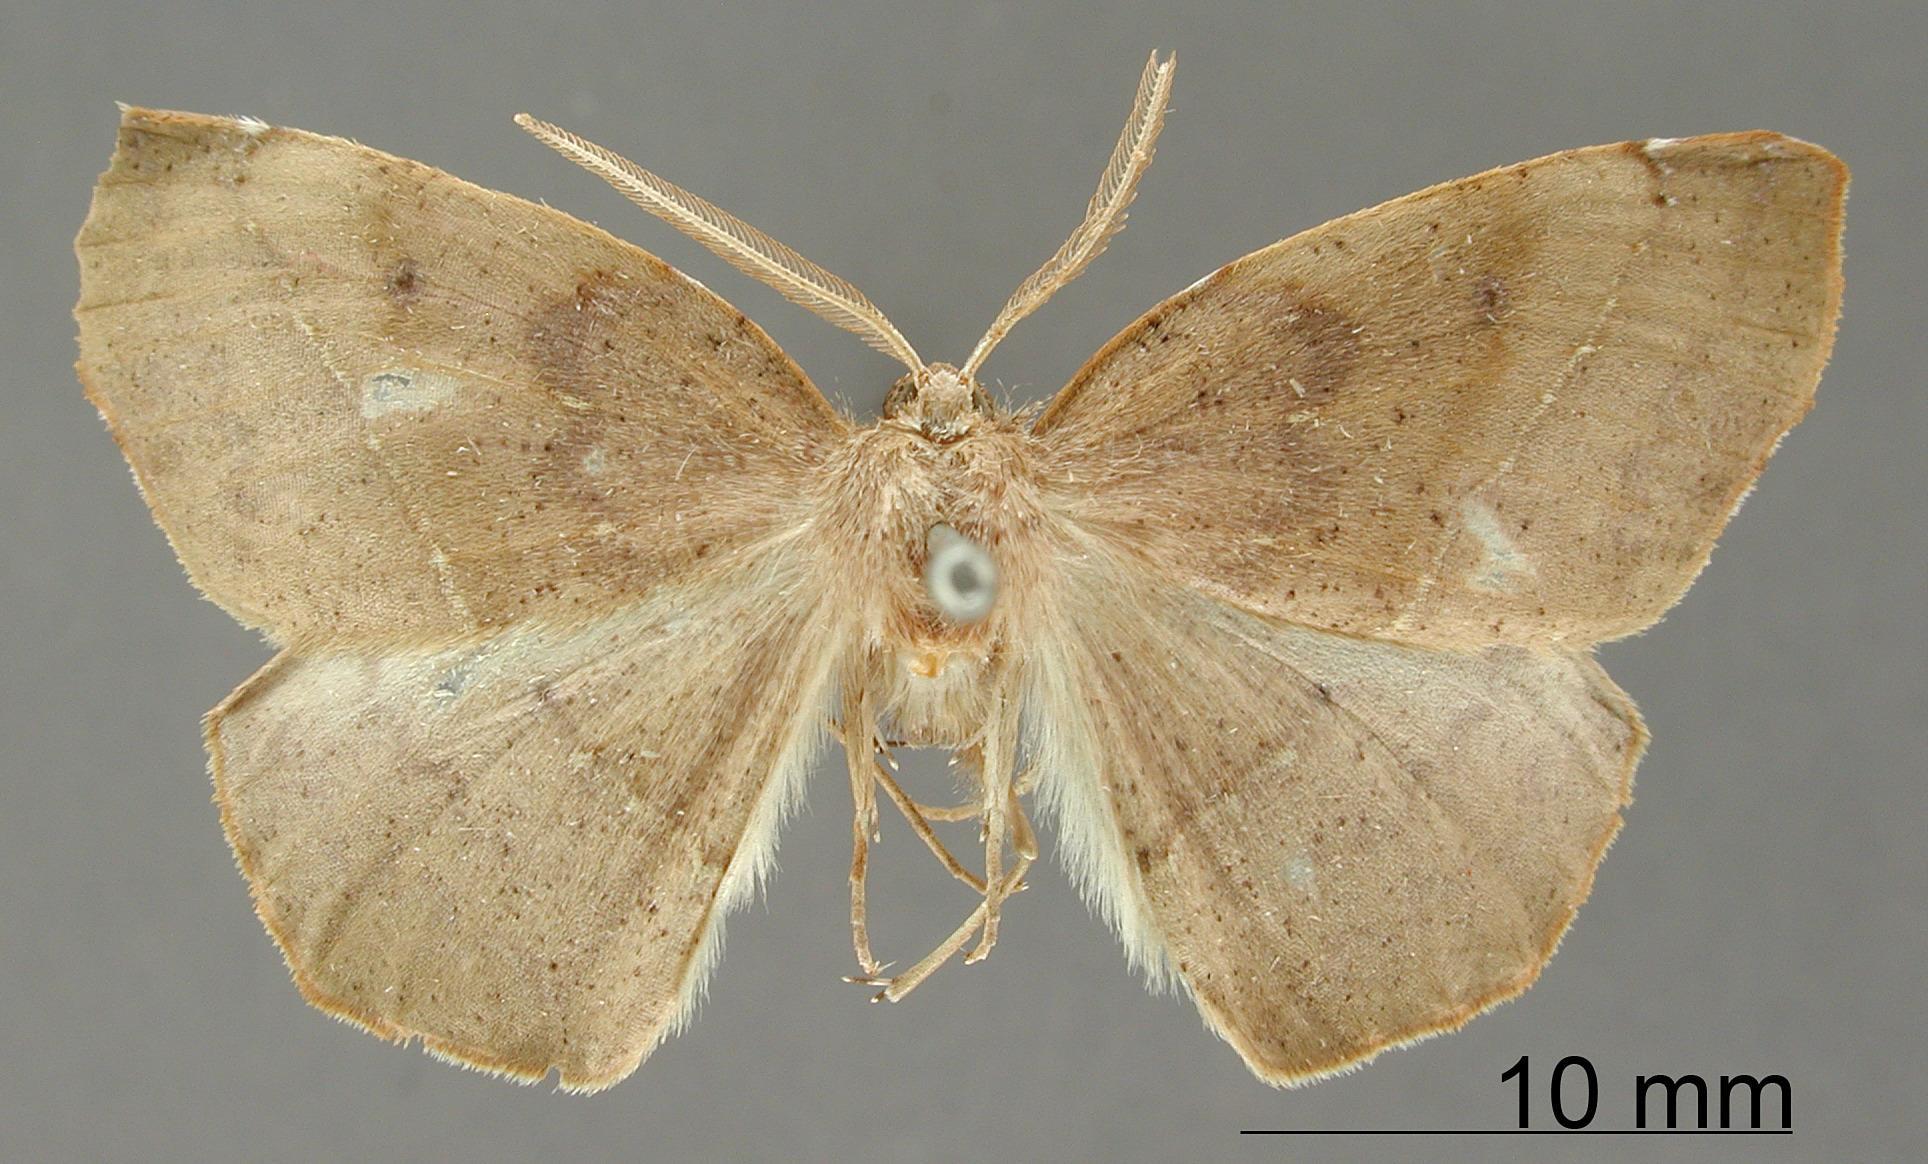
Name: Apicia obtusa
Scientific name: Apicia obtusa Dognin, 1908
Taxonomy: Animalia, Arthropoda, Insecta, Lepidoptera, Geometridae, Ennominae
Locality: Valdivia, Chile, Chile